Břetislav Bartoš

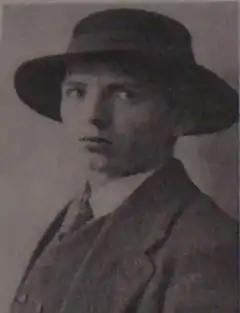
Břetislav Bartoš

Břetislav Bartoš (7 May 1893 in Frenštát pod Radhoštěm – 28 June 1926 in Dolní Mokropsy) was a Czech painter.